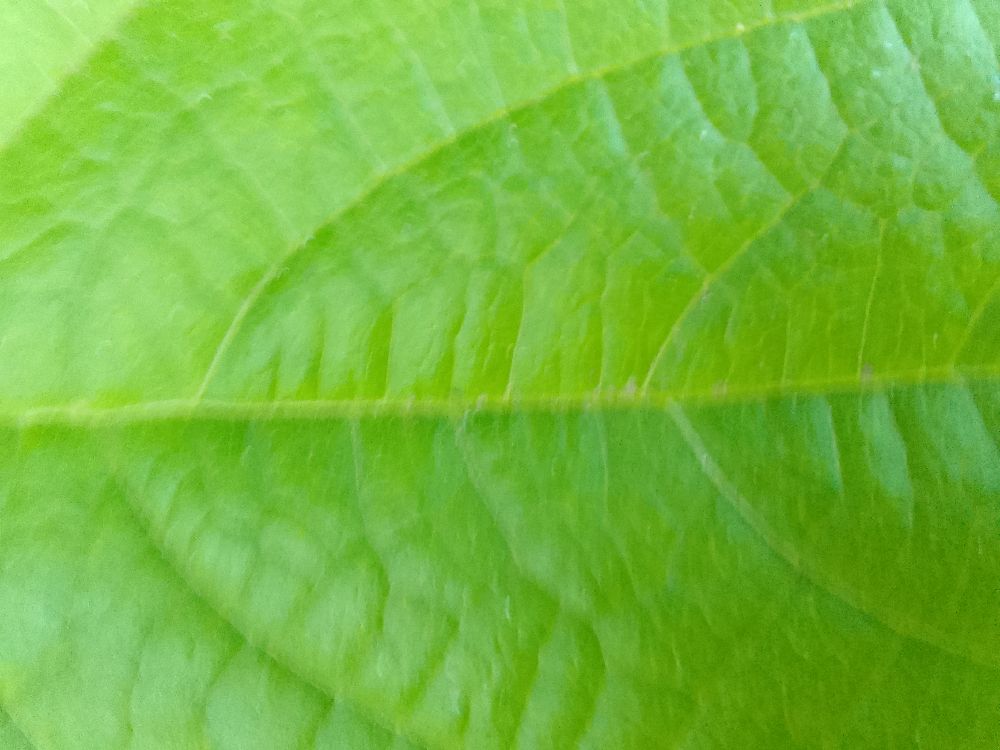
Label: healthy